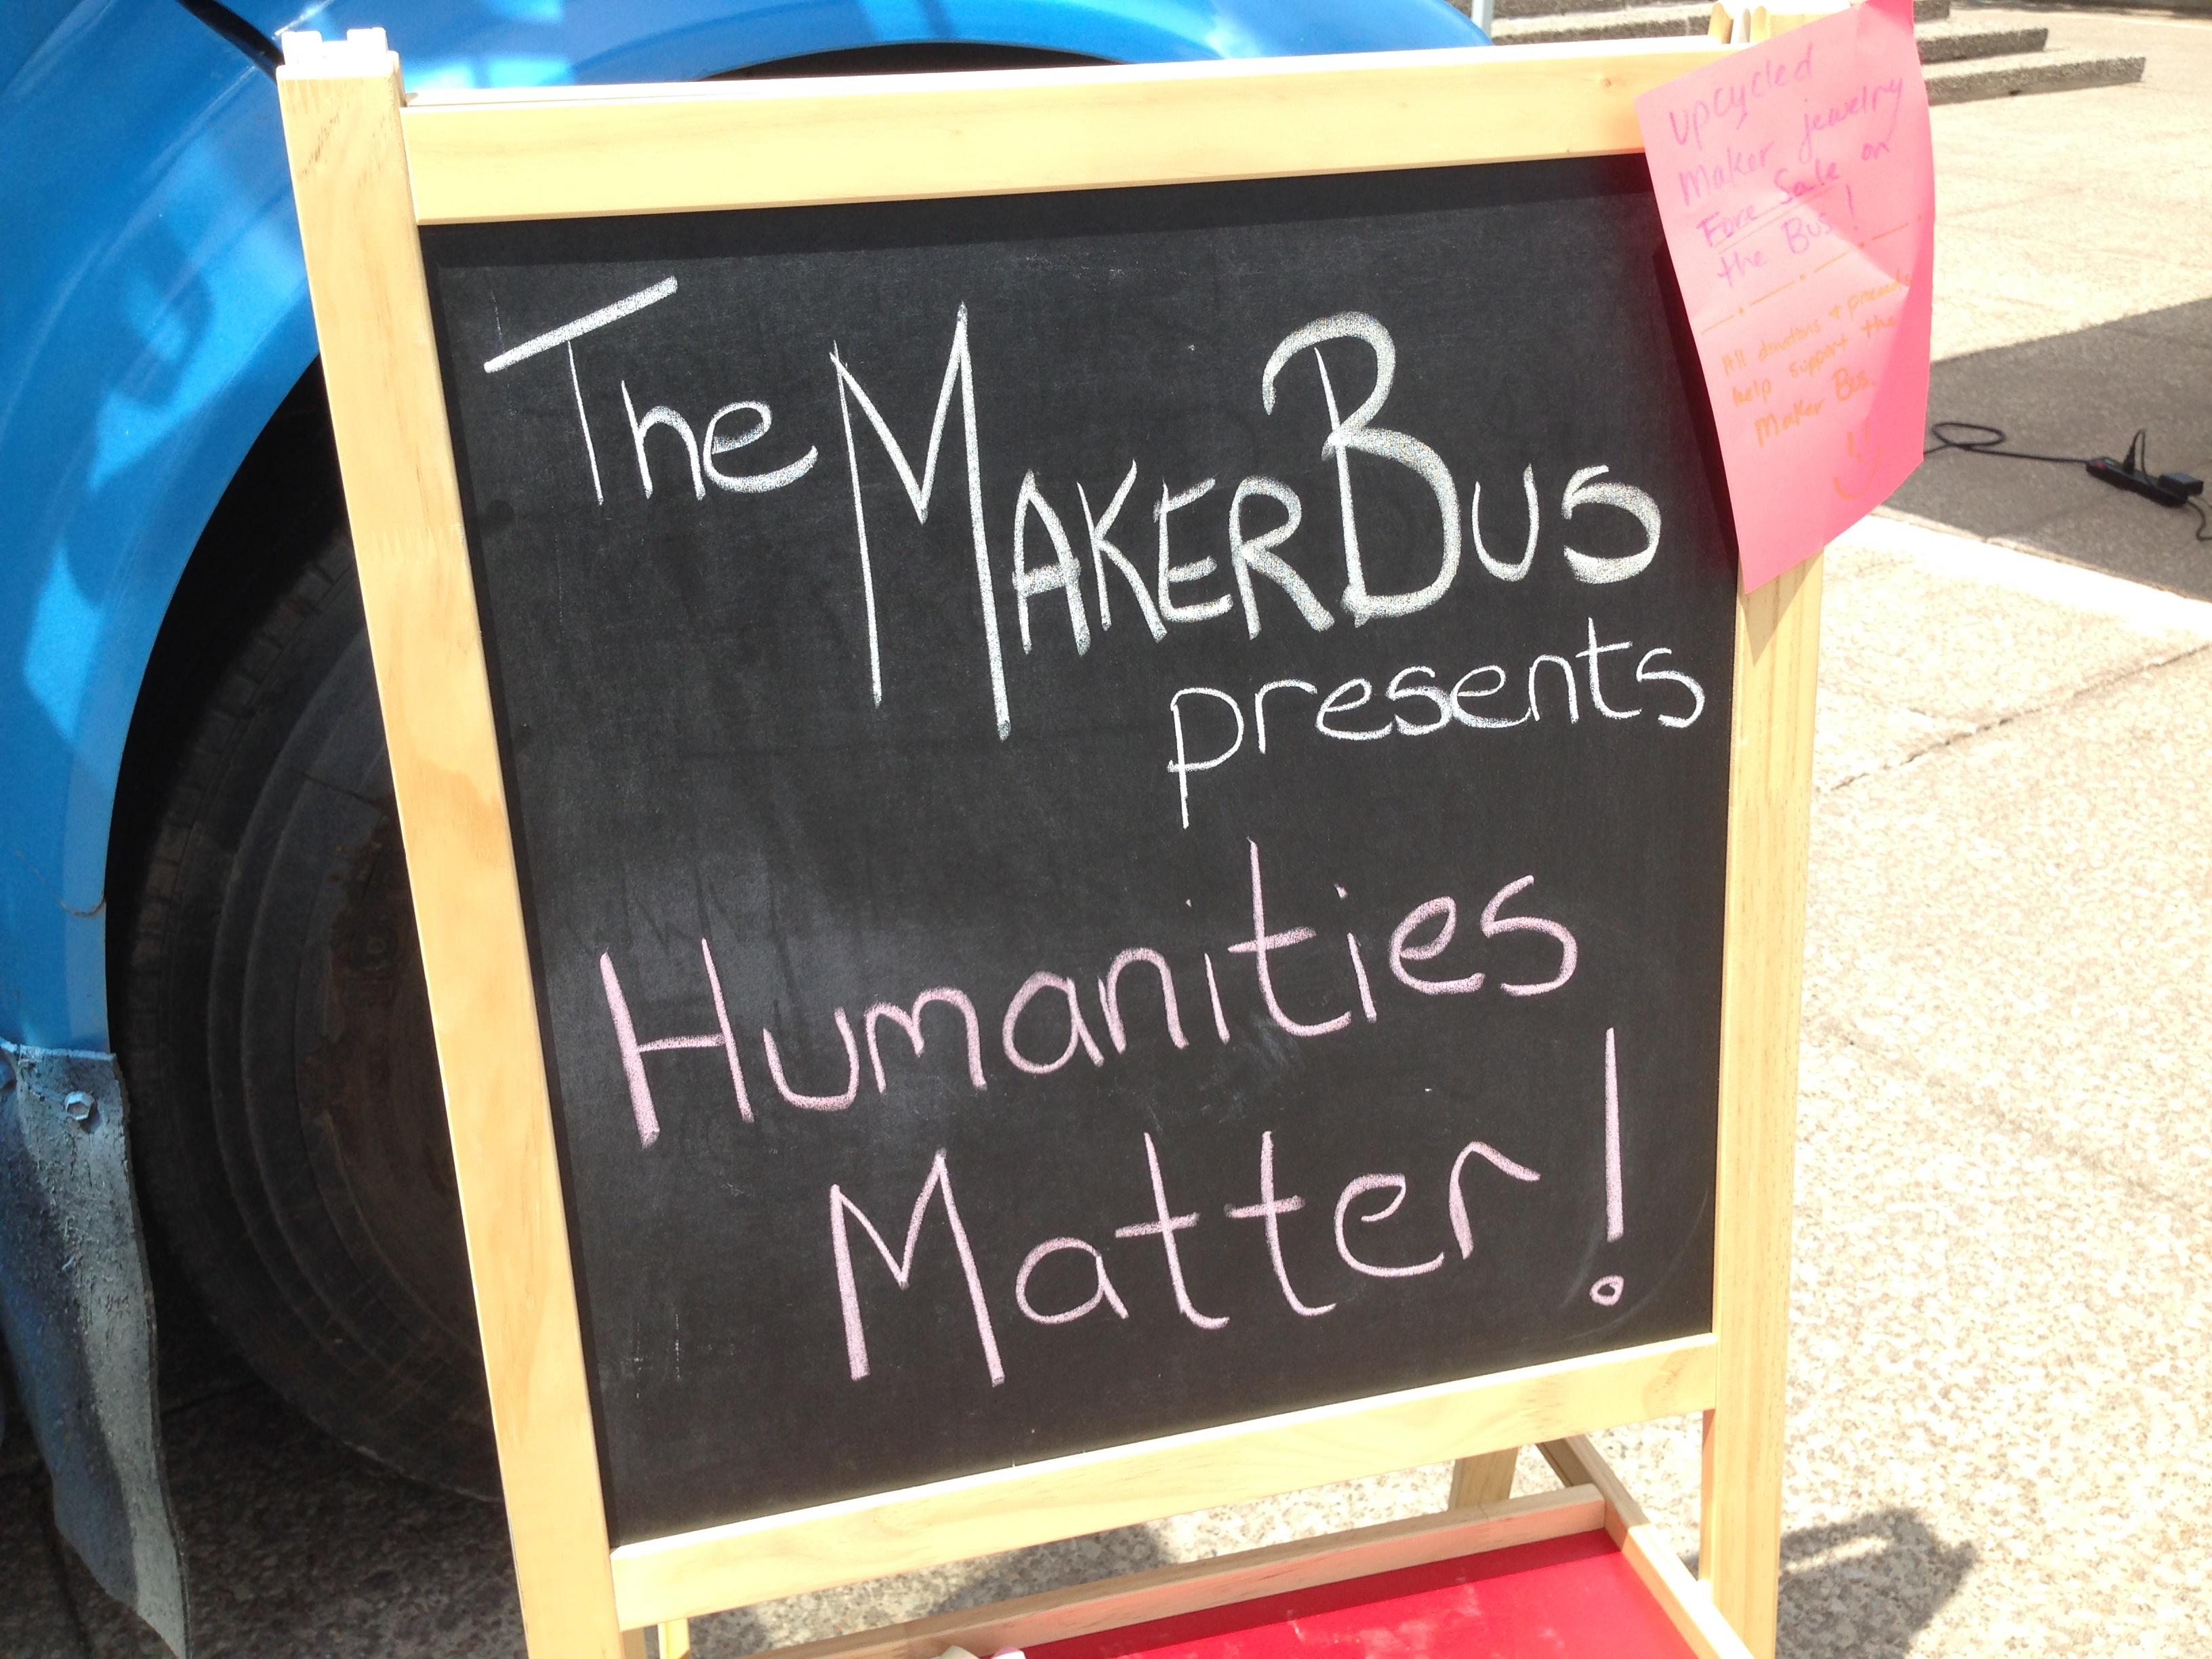
sign, banner